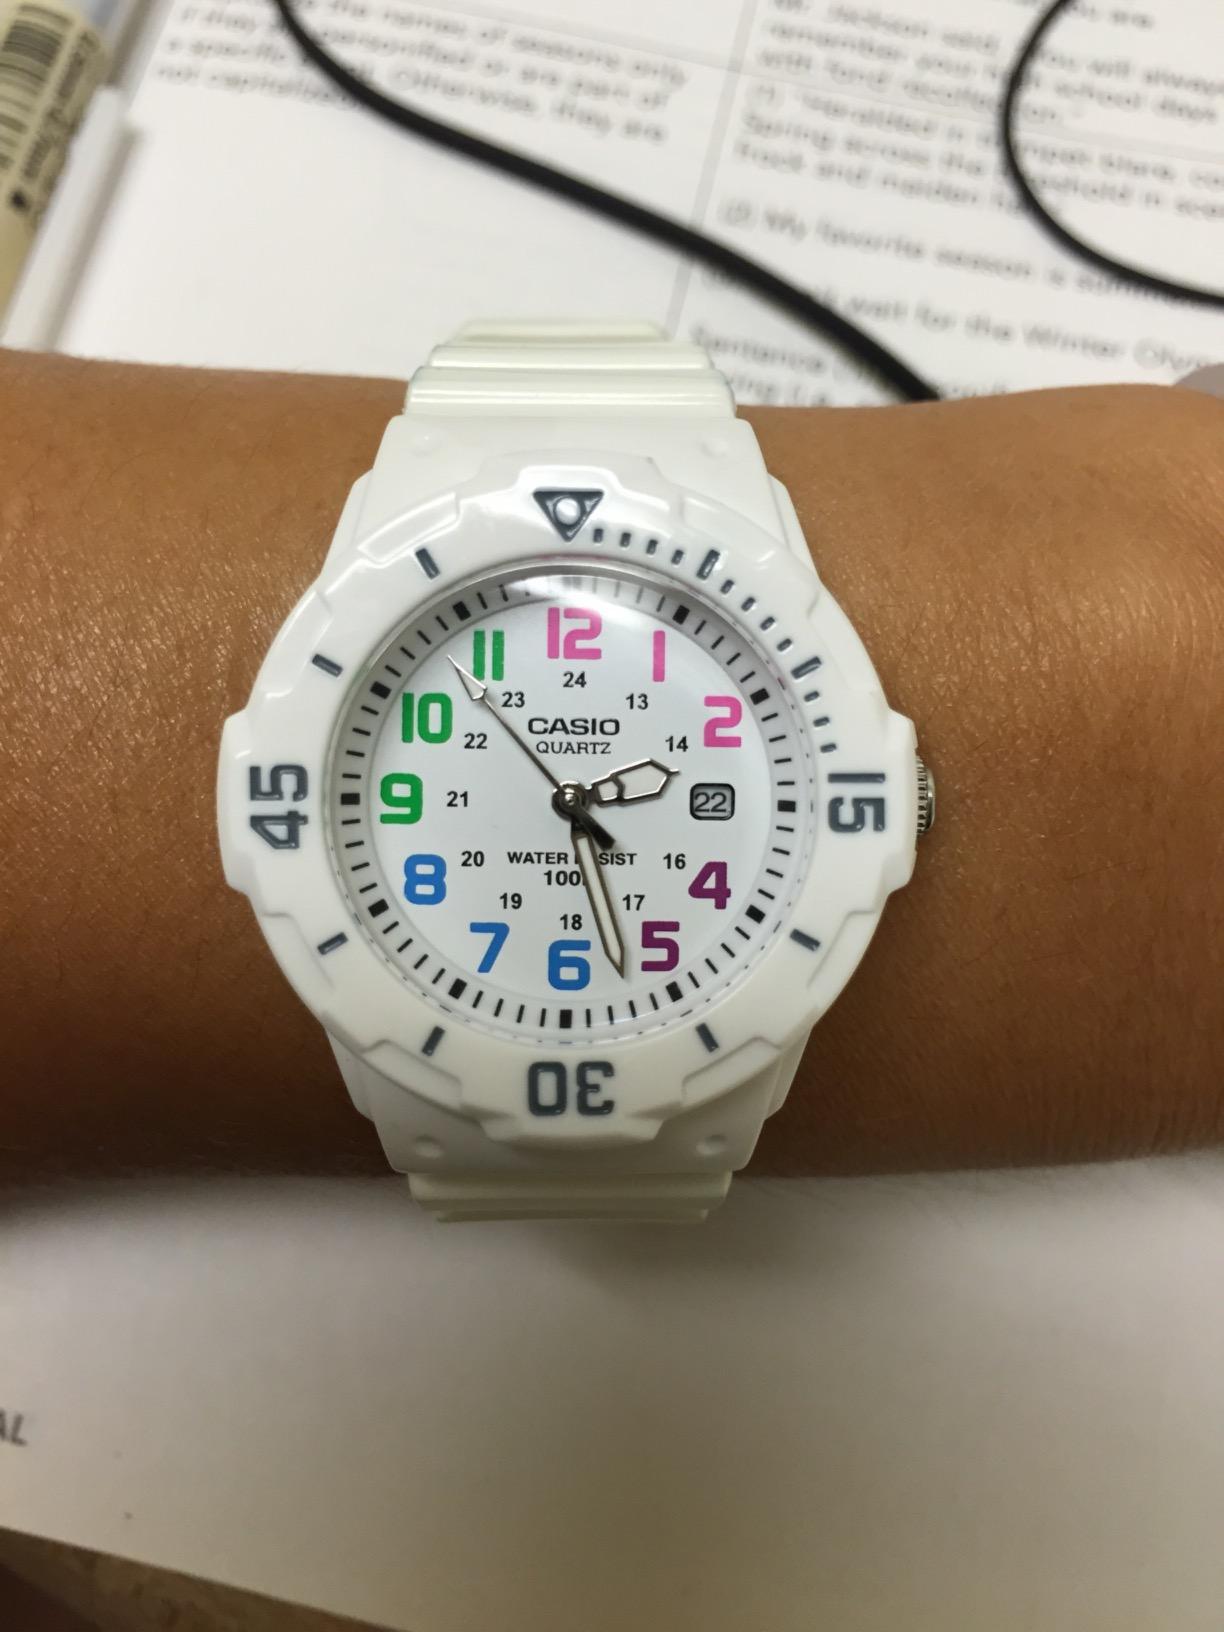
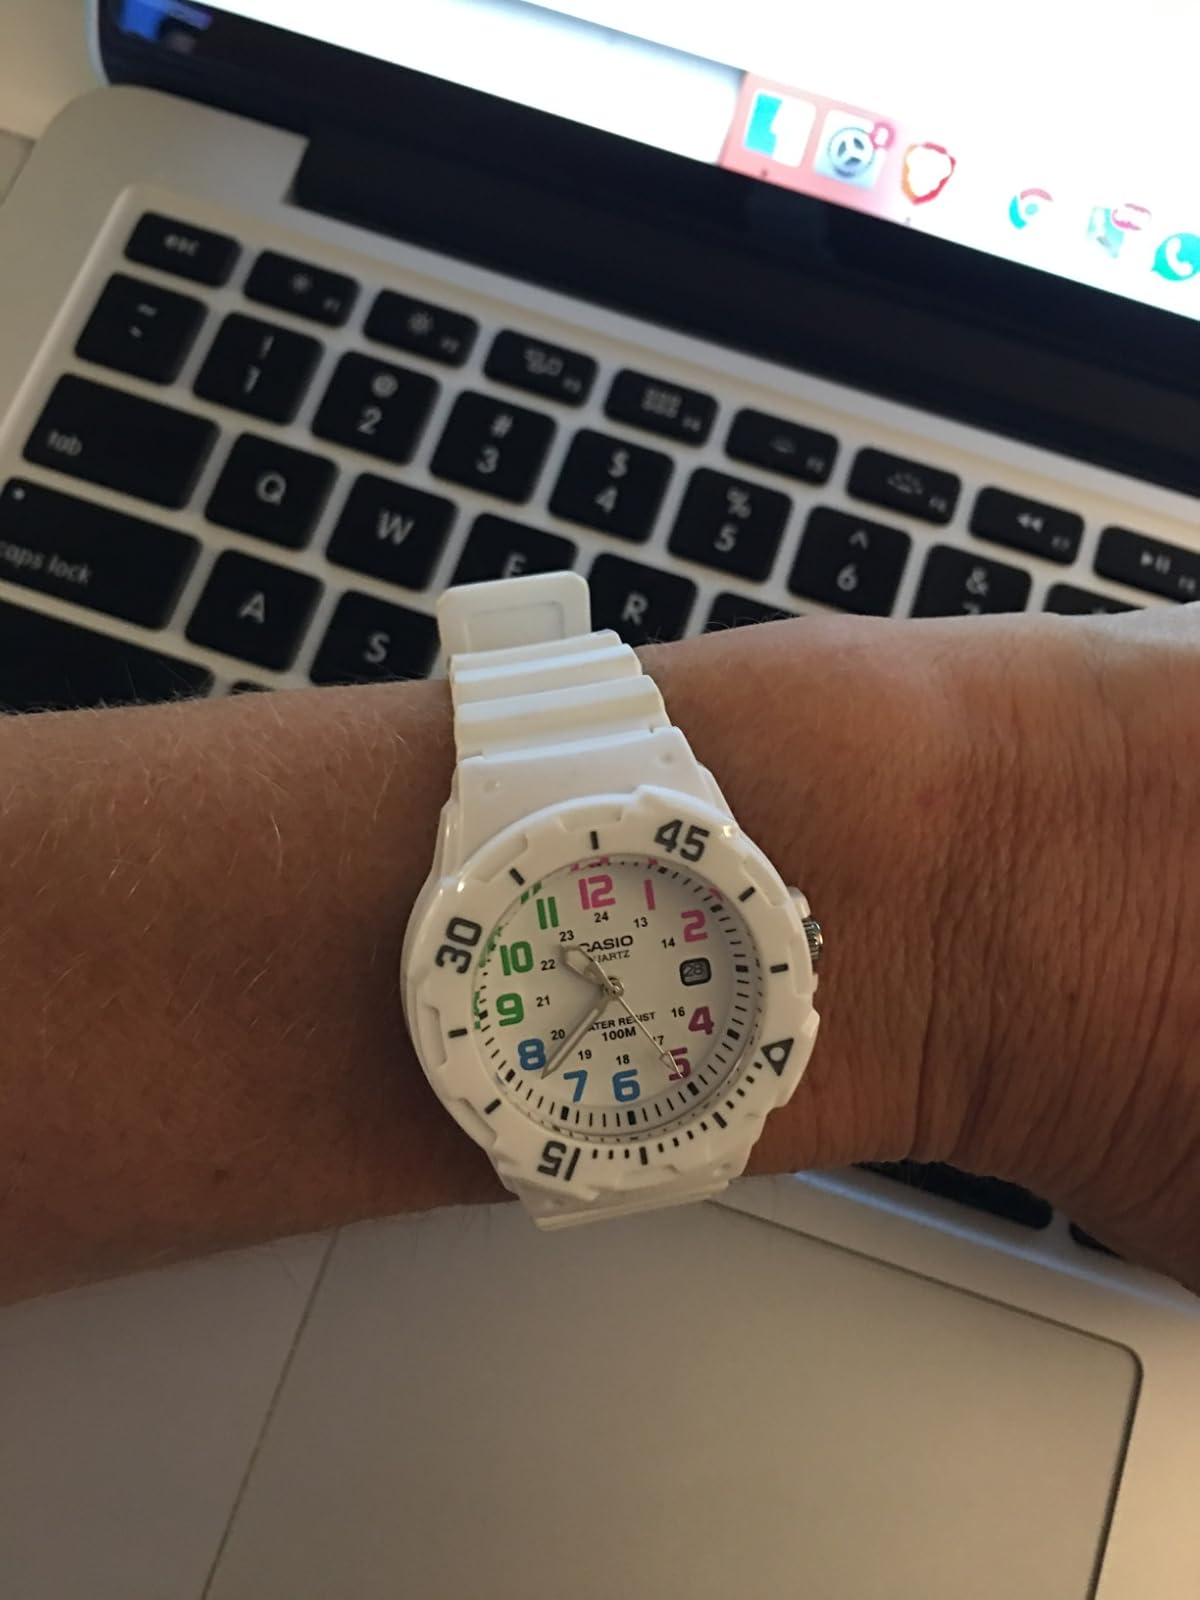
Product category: accessories_watch
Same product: yes